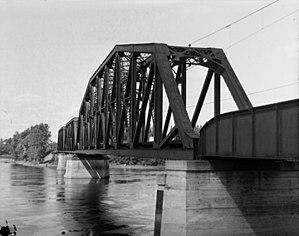
Nous voyons le pont ferroviaire du Canadien National entre Roxboro-Pierrefonds et Laval.
Pierrefonds-Roxboro est un arrondissement de la ville de Montréal, formé des anciennes villes de Pierrefonds et de Roxboro.